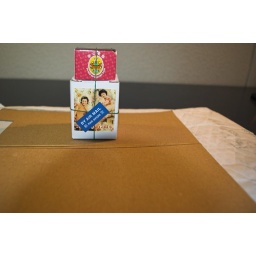
Two colorful boxes -- good things in small packages.